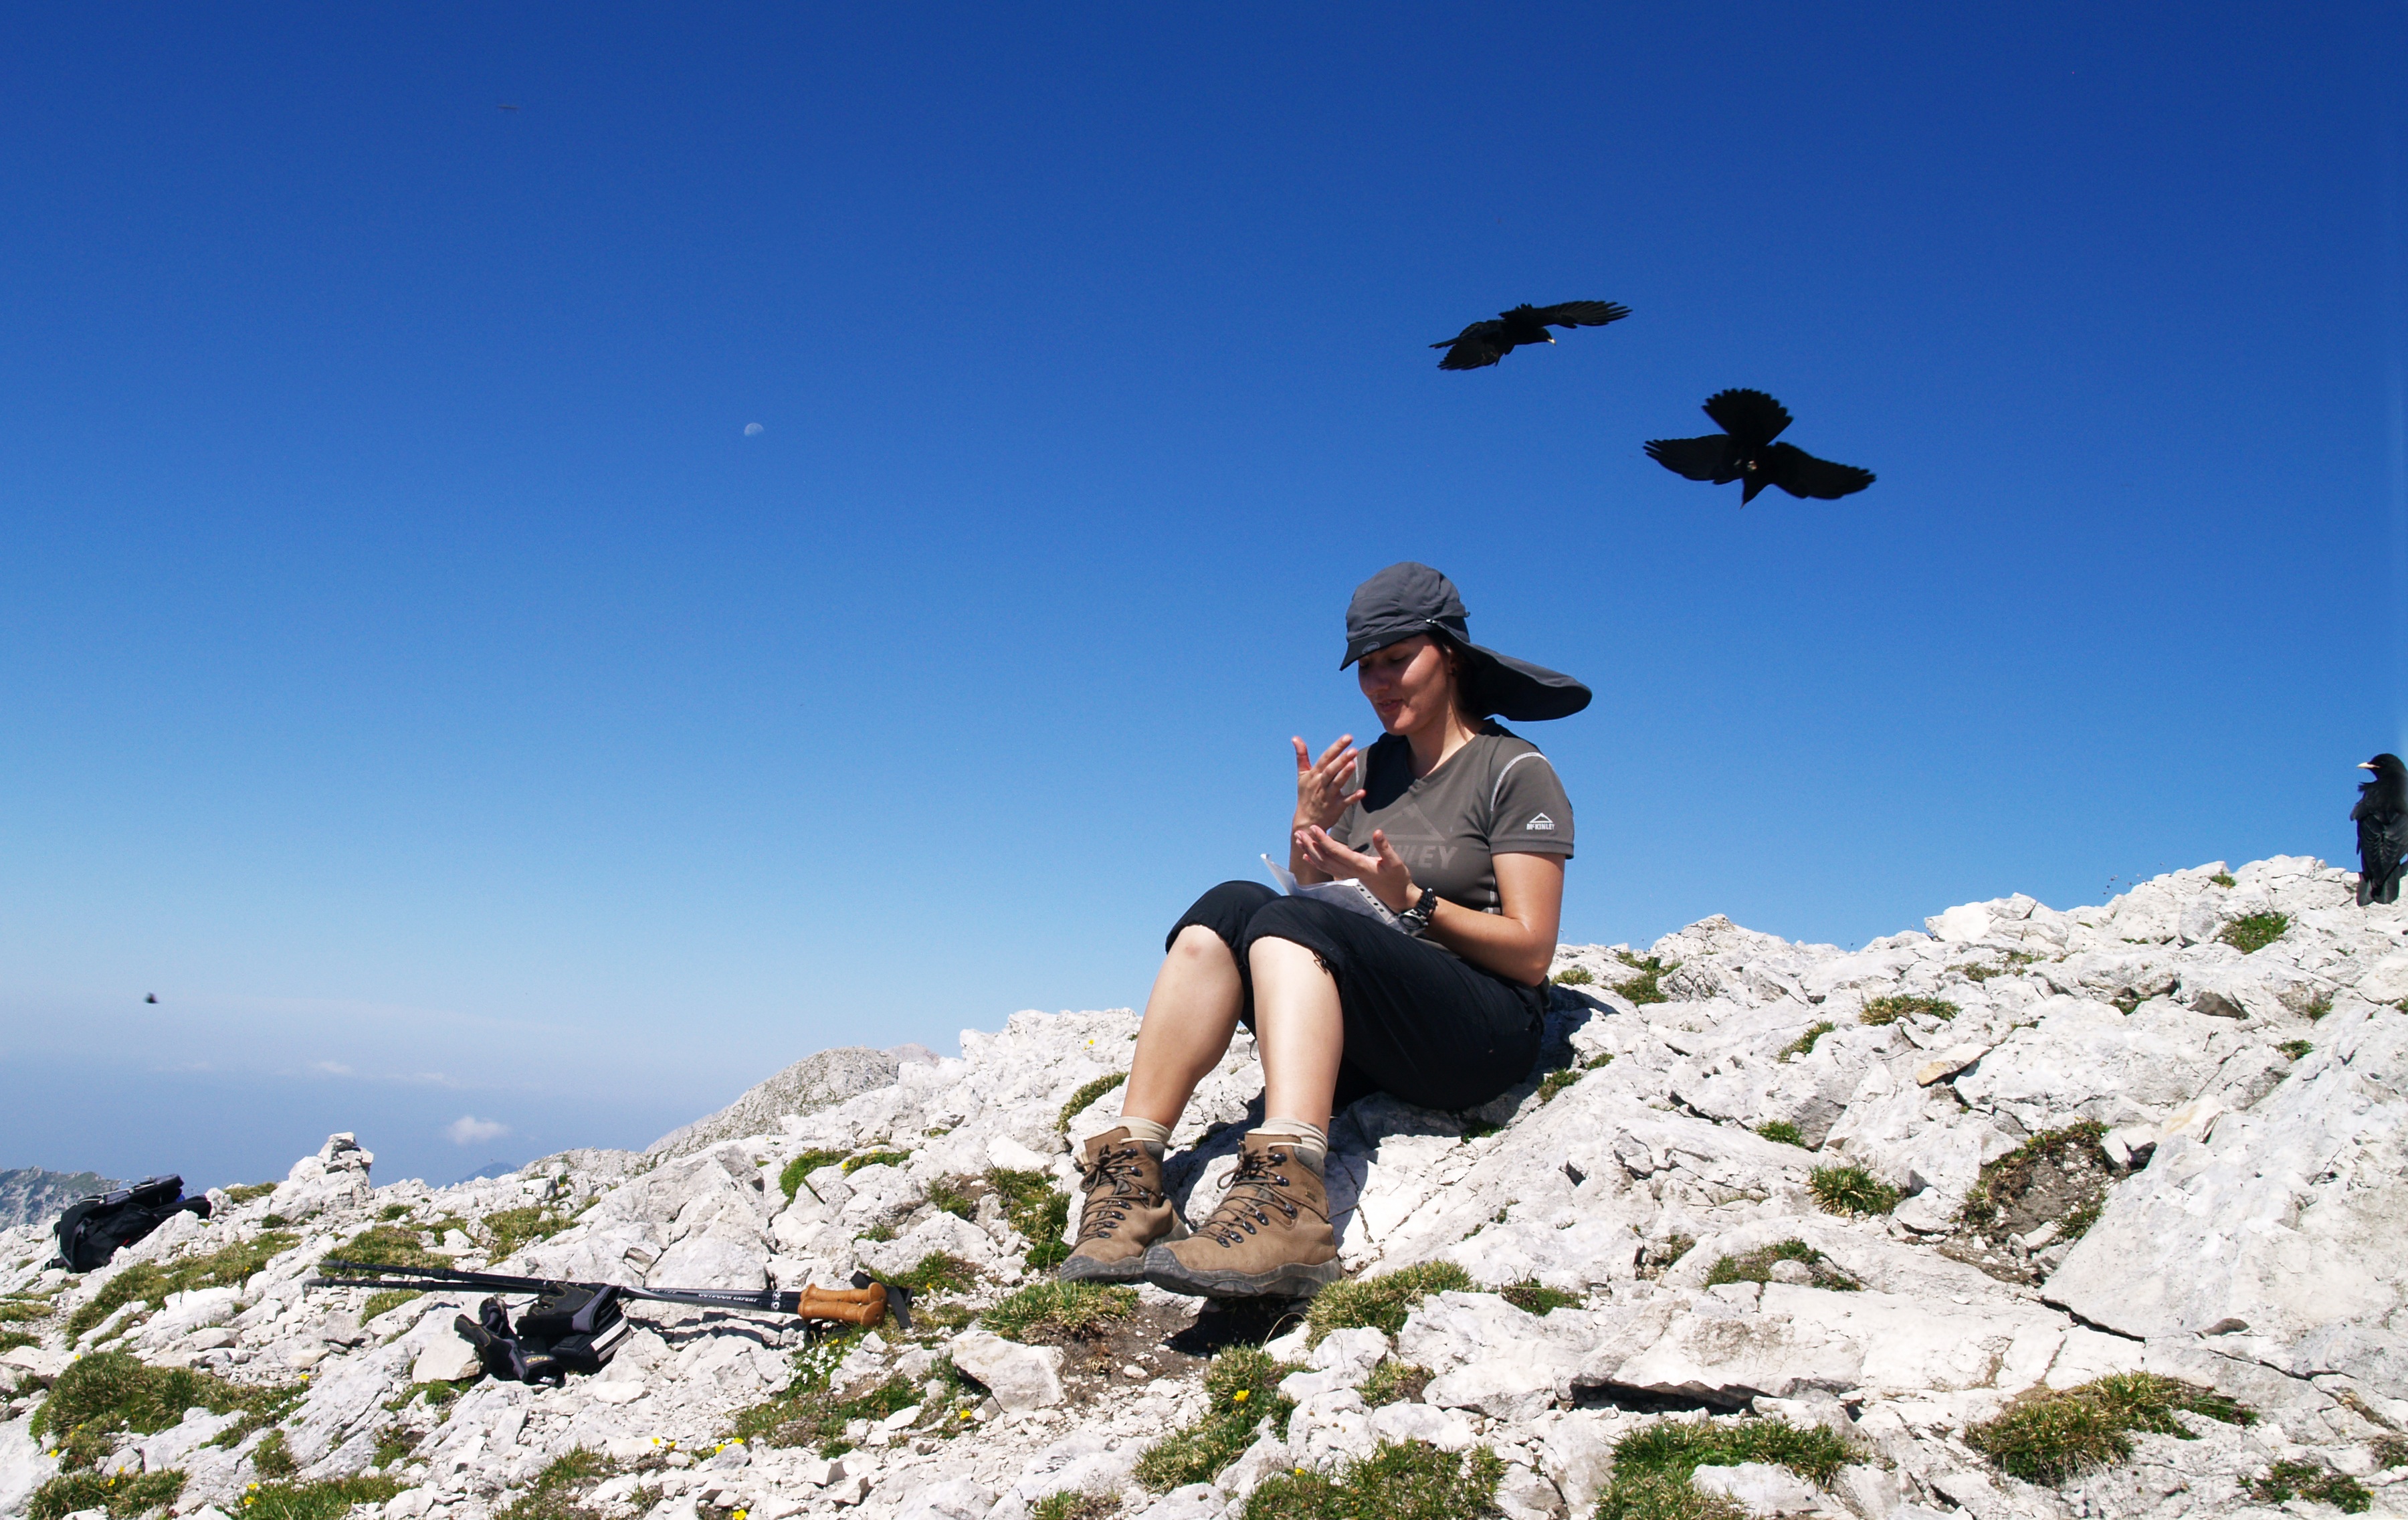
sea, rock, walking, person, mountain, girl, woman, hiking, adventure, mountain range, vacation, jumping, female, young, hike, climbing, extreme sport, ridge, summit, mountaineering, birds, sports, trekking, alps, active, mountainous landforms